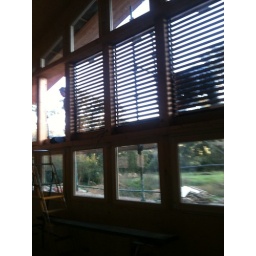
Vitrage solaire thermique - Solar thermal glass Robin Sun in passiv house (F-Corsica)